Camille Saint-Saëns

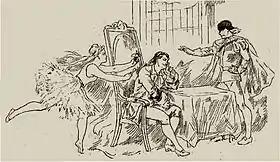
Scene from "Le timbre d'argent"

In 1861 Saint-Saëns accepted his only post as a teacher, at the École Niedermeyer de Paris, which Louis Niedermeyer had established in 1853 to train first-rate organists and choirmasters for the churches of France. Niedermeyer himself was professor of piano; when he died in March 1861, Saint-Saëns was appointed to take charge of piano studies. He scandalised some of his more austere colleagues by introducing his students to contemporary music, including that of Schumann, Liszt and Wagner. His best-known pupil, Gabriel Fauré, recalled in old age: